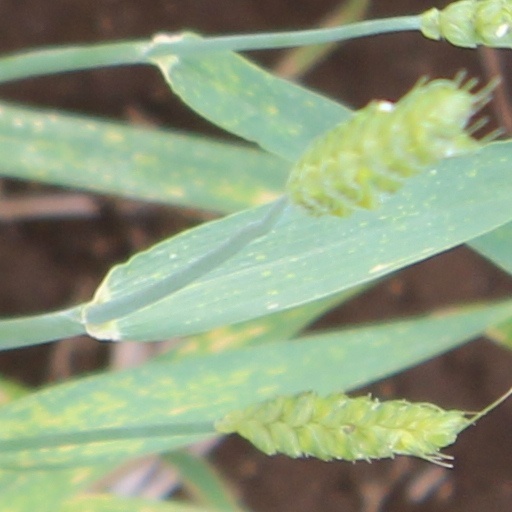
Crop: wheat